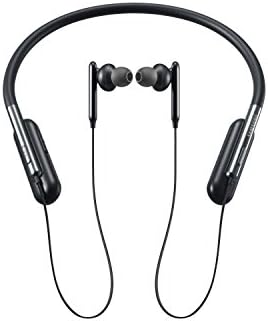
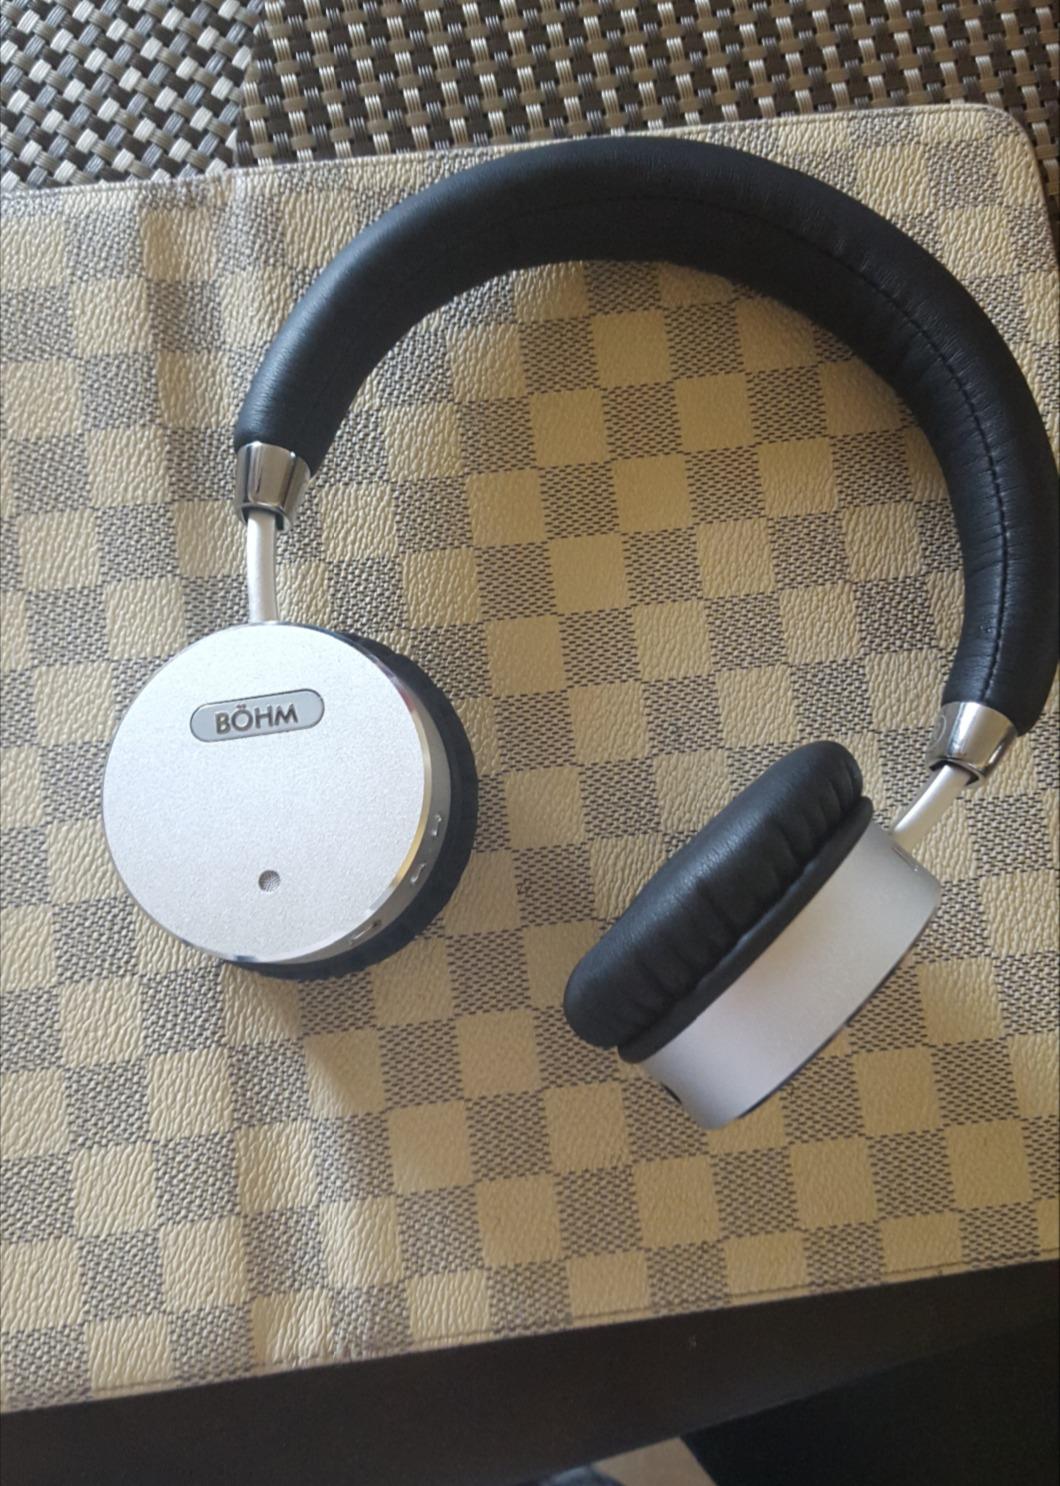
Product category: headphones
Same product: no